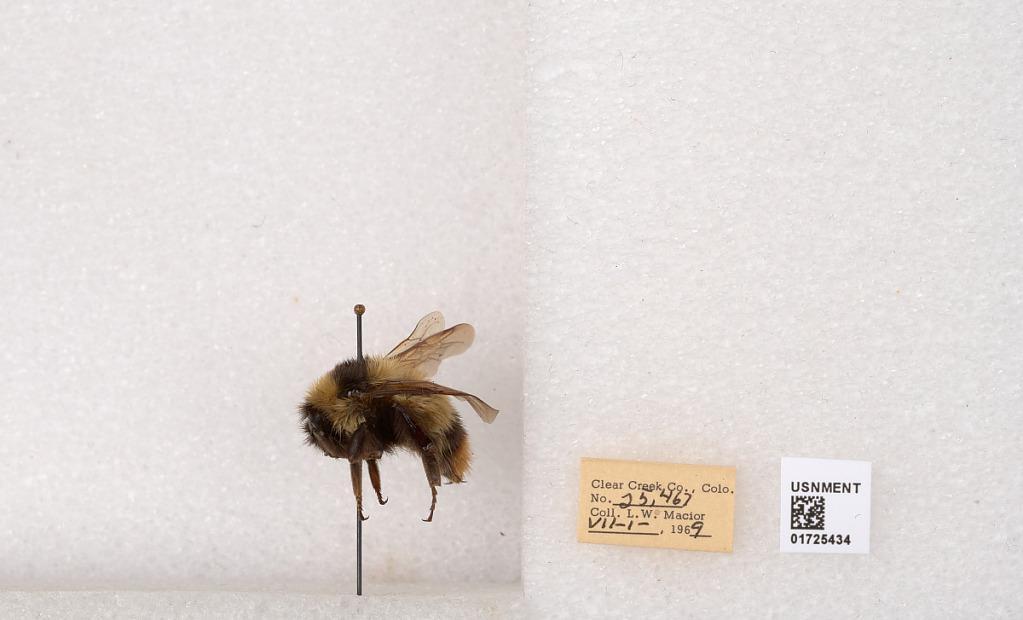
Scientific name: Bombus kirbyellus
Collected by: L. Macior
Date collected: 1969-7-1
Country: United States
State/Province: Colorado
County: Clear Creek
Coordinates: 39.6891, -105.644